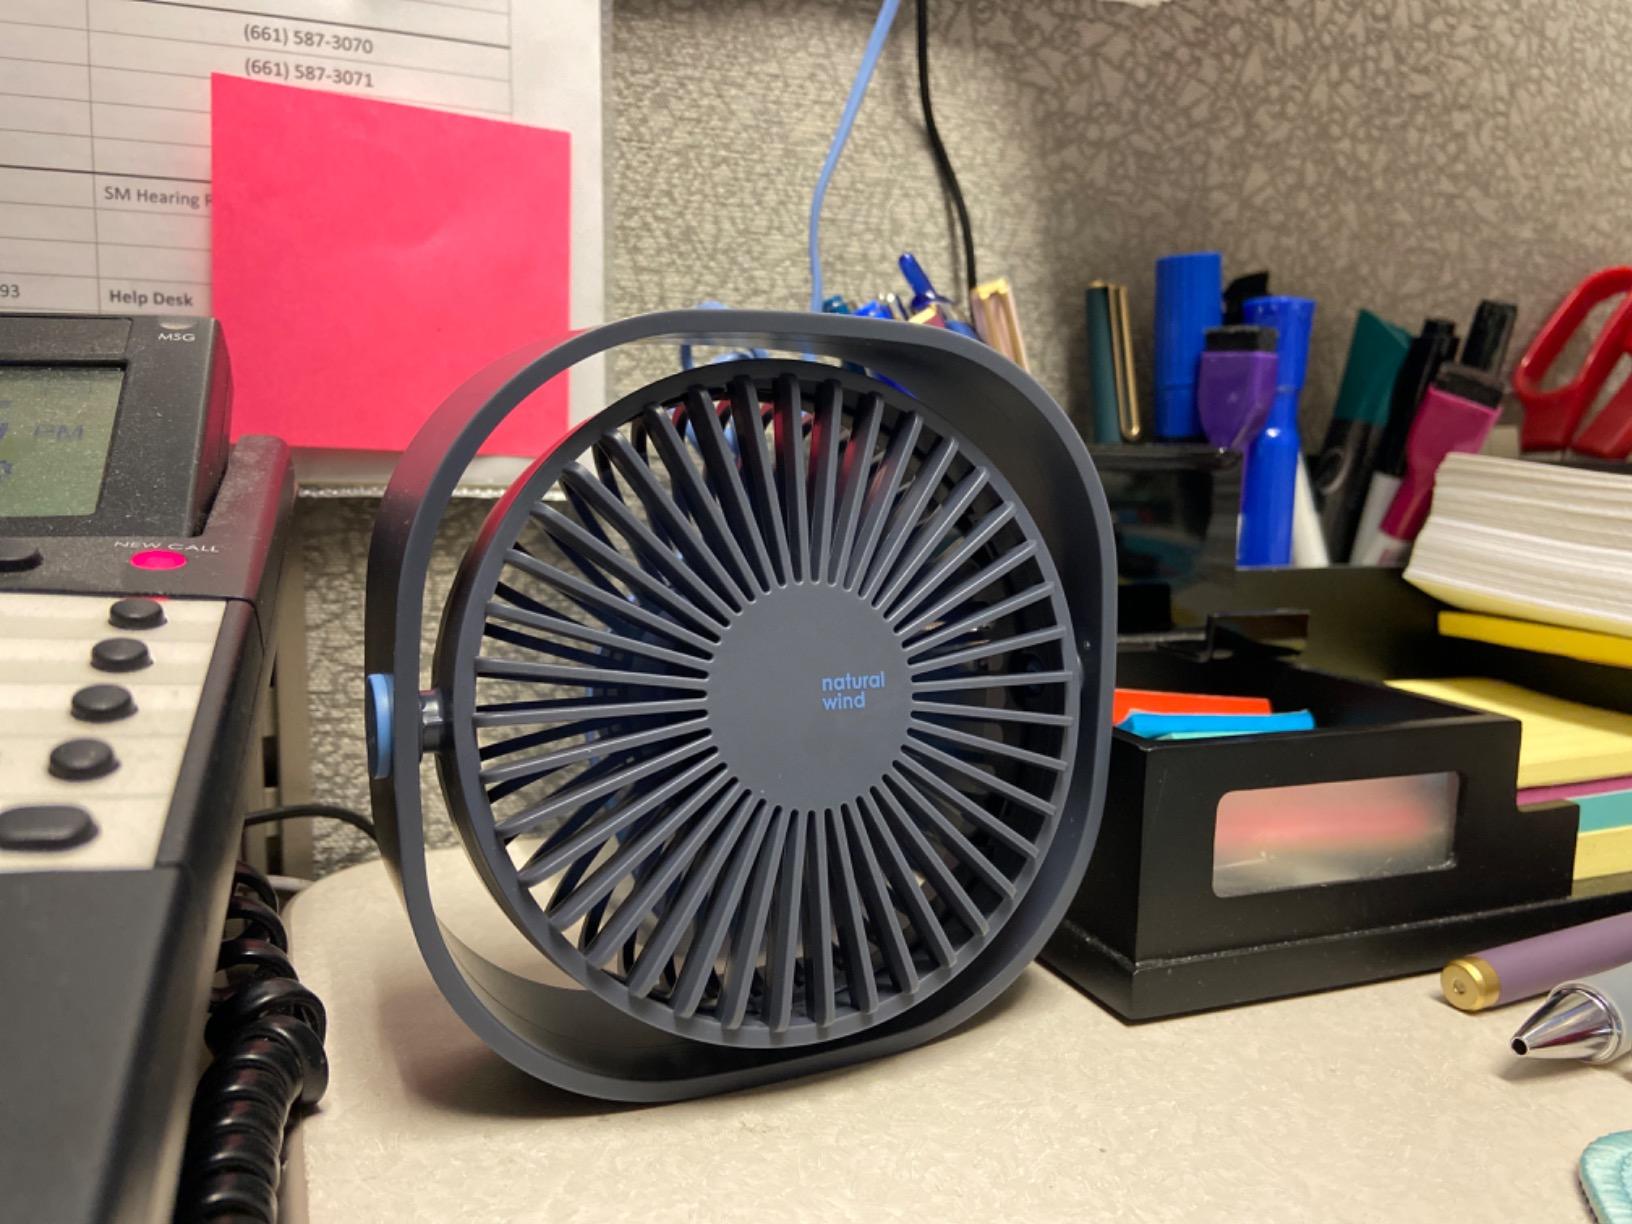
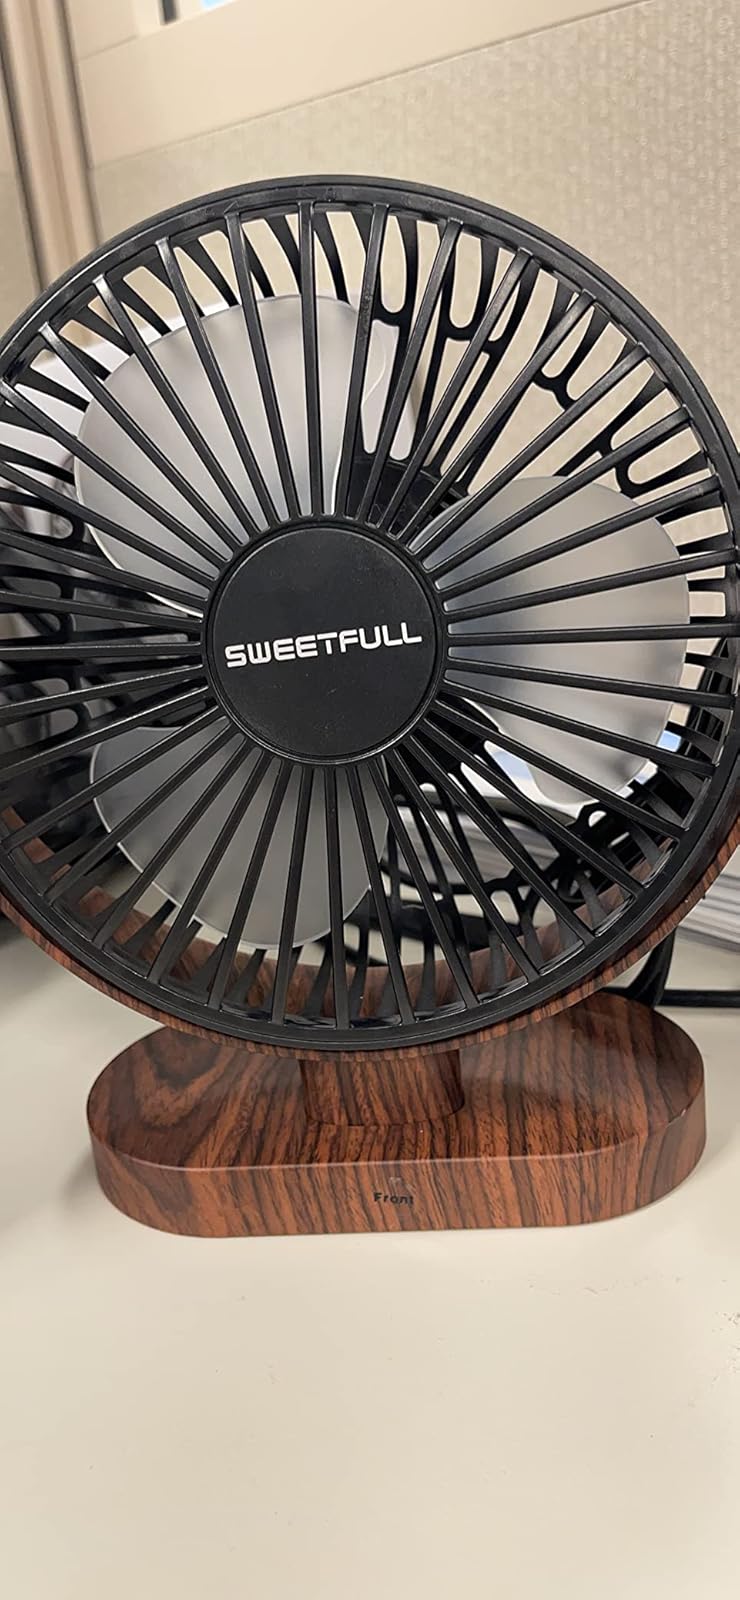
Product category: fan
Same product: no